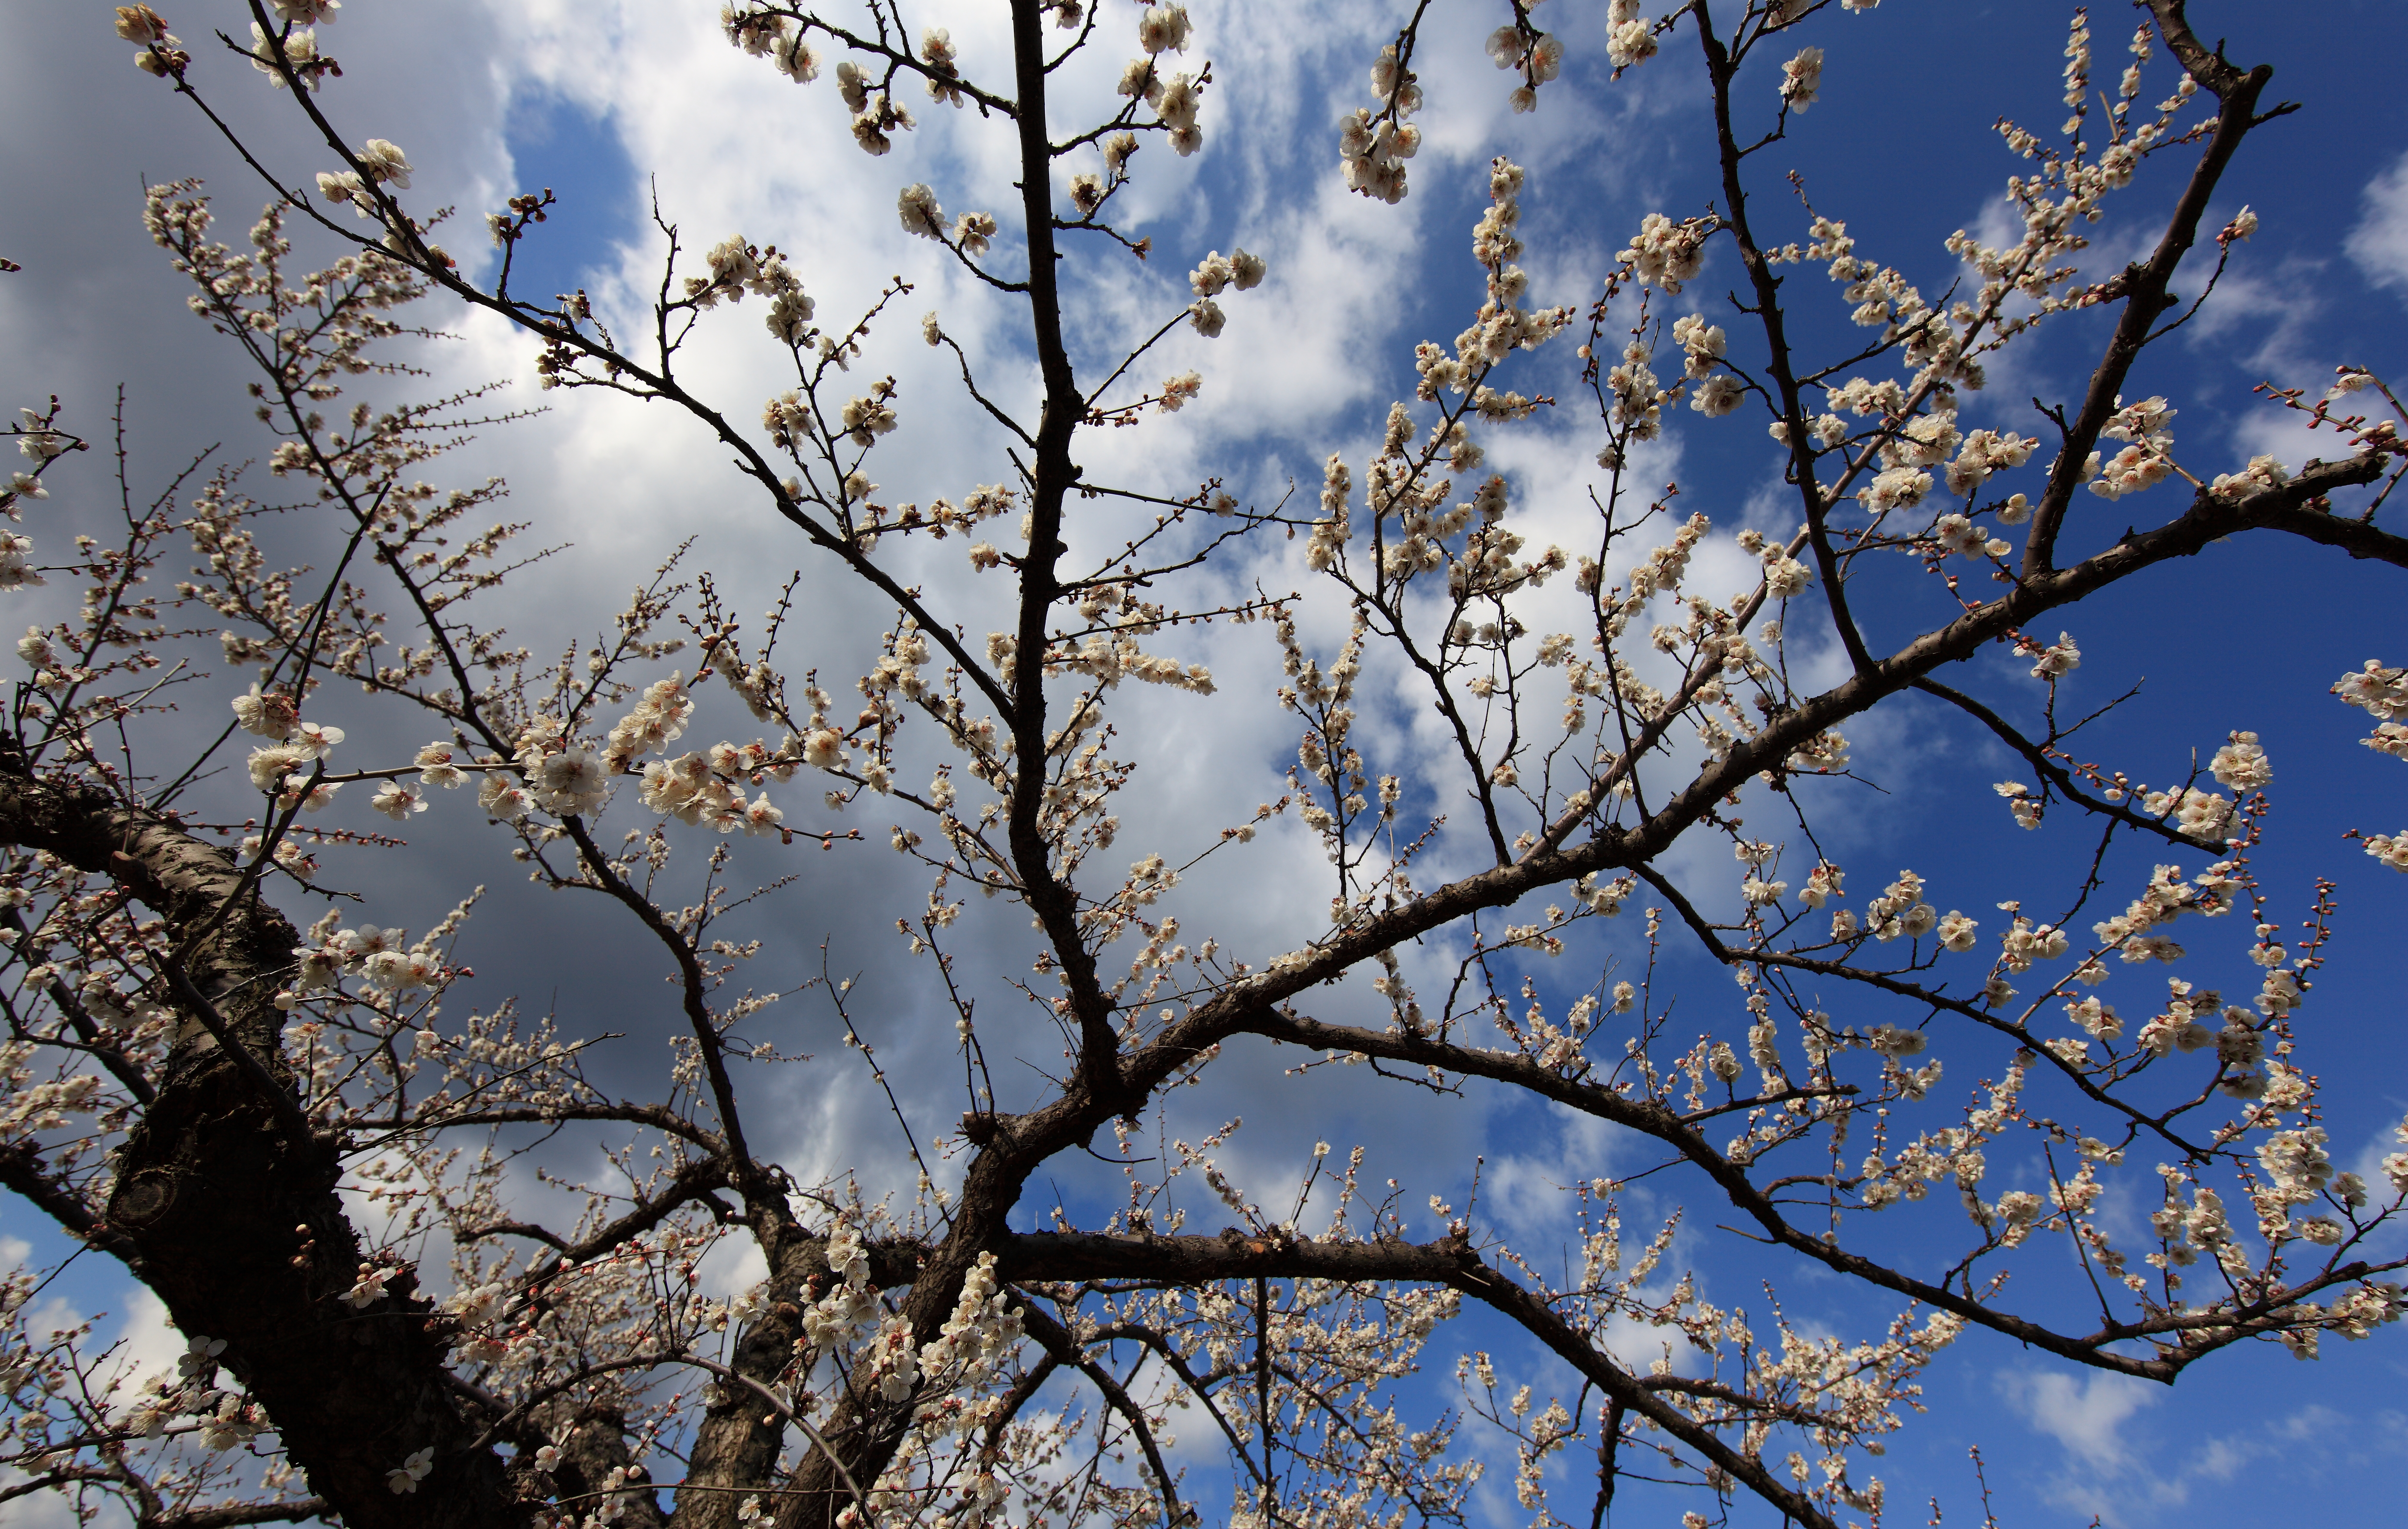
tree, branch, blossom, winter, plant, sky, sunlight, flower, frost, spring, high, season, cherry blossom, 5d, hires, markii, prunus, hi, res, resolution, mume, ume, woody plant